Shanklin Chine

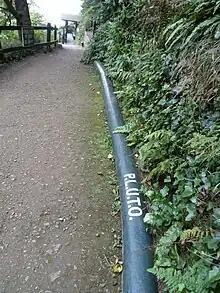
A surviving section of the PLUTO pipeline at Shanklin Chine.

The chine became one of the earliest tourist attractions on the Isle of Wight, with records of the public visiting the site to view it as far back as 1817. Keats found inspiration for some of his greatest poetry while staying at Shanklin in 1819 and wrote: "The wondrous Chine here is a very great Lion; I wish I had as many guineas as there have been spy-glasses in it." It was a favourite subject for artists including Thomas Rowlandson and Samuel Howitt. Descriptions of the site at the time are surprisingly similar to the present day: